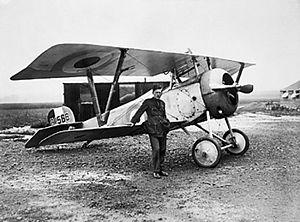
William Avery « Billy » Bishop, né à Owen Sound, Ontario, Canada, le 8 février 1894 et mort le 11 septembre 1956 à West Palm Beach, est le plus grand as aviateur canadien. Il compte plus de 72 victoires à son actif.
Un sesquiplan est un biplan dont l'aile inférieure est d'une surface équivalente à la moitié ou moins de la moitié de celle de l'aile supérieure. L'intérêt de cette configuration est en partie de réduire les effets de la traînée d'interférence et de conserver des qualités aérodynamiques proches de celles d'un biplan ordinaire, mais avec un poids moindre et une visibilité accrue vers le bas. Les avions Nieuport en sont des exemples parfaits.
Le sujet de cet article est la liste des as de l'aviation de la Première Guerre mondiale. Pour les autres conflits, se référer à la liste d'as de l'aviation.
Le Nieuport 17 était un avion de chasse biplan français de la Première Guerre mondiale. Il fut développé par Gustave Delage et mis en service en mars 1916.
La Société anonyme des Établissements Nieuport est une entreprise de construction aéronautique française disparue. Elle faisait suite à la Nieuport-Duplex et portait initialement le nom de Société Générale d’Aéro-Locomotion, fondée en 1908 par Édouard Nieuport pour étudier et construire des aéronefs. Achetée en 1913 par la Famille Deutsch de la Meurthe, elle devint Nieuport-Astra à la suite de la fusion avec la Société Astra en 1921, avant de fusionner le juillet 1935 avec Loire Aviation sous le nom de Société Anonyme Loire-Nieuport.